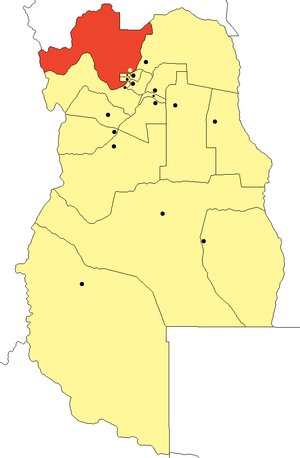
Uspallata est une ville de la province de Mendoza, en Argentine, située dans le